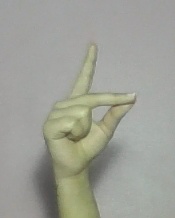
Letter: ta